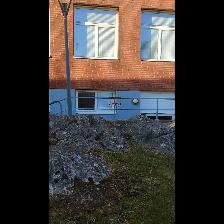
Label: NonHuman